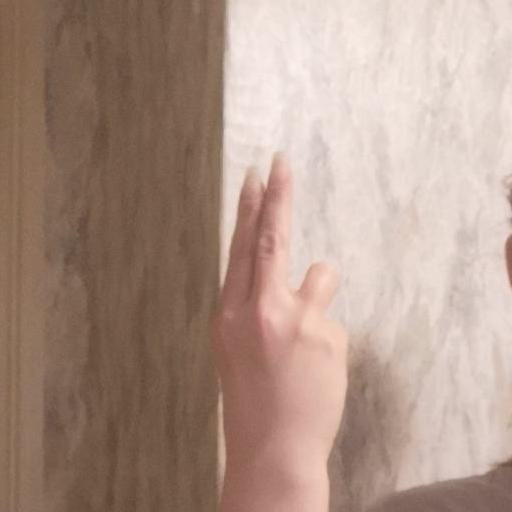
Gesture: two_up_inverted